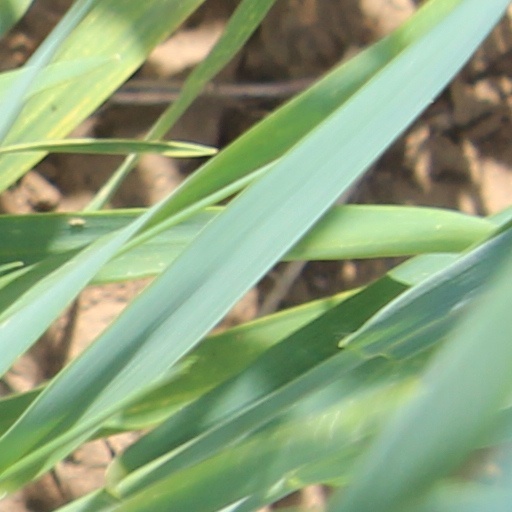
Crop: wheat